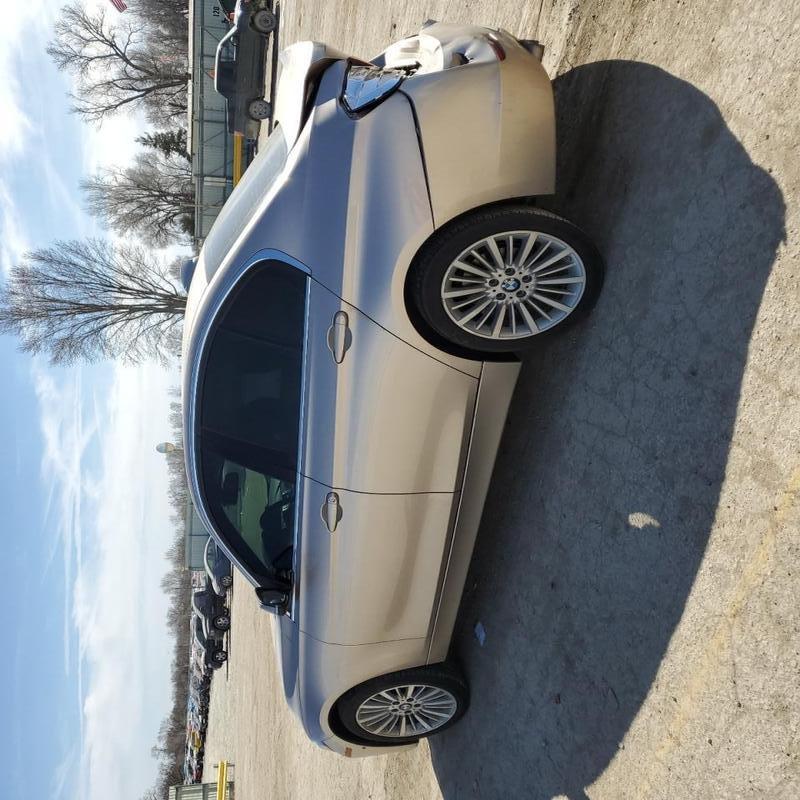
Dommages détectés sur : malle, feu arrière gauche, pare-choc arrière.
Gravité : majeur